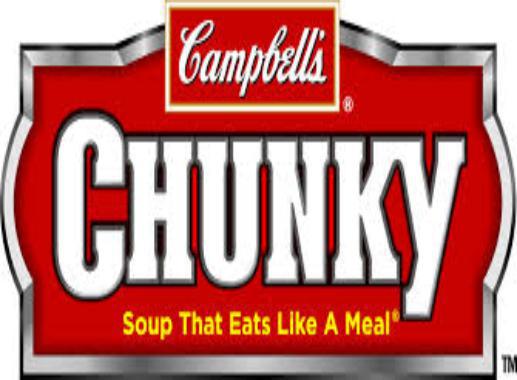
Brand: Campbells
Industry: Food